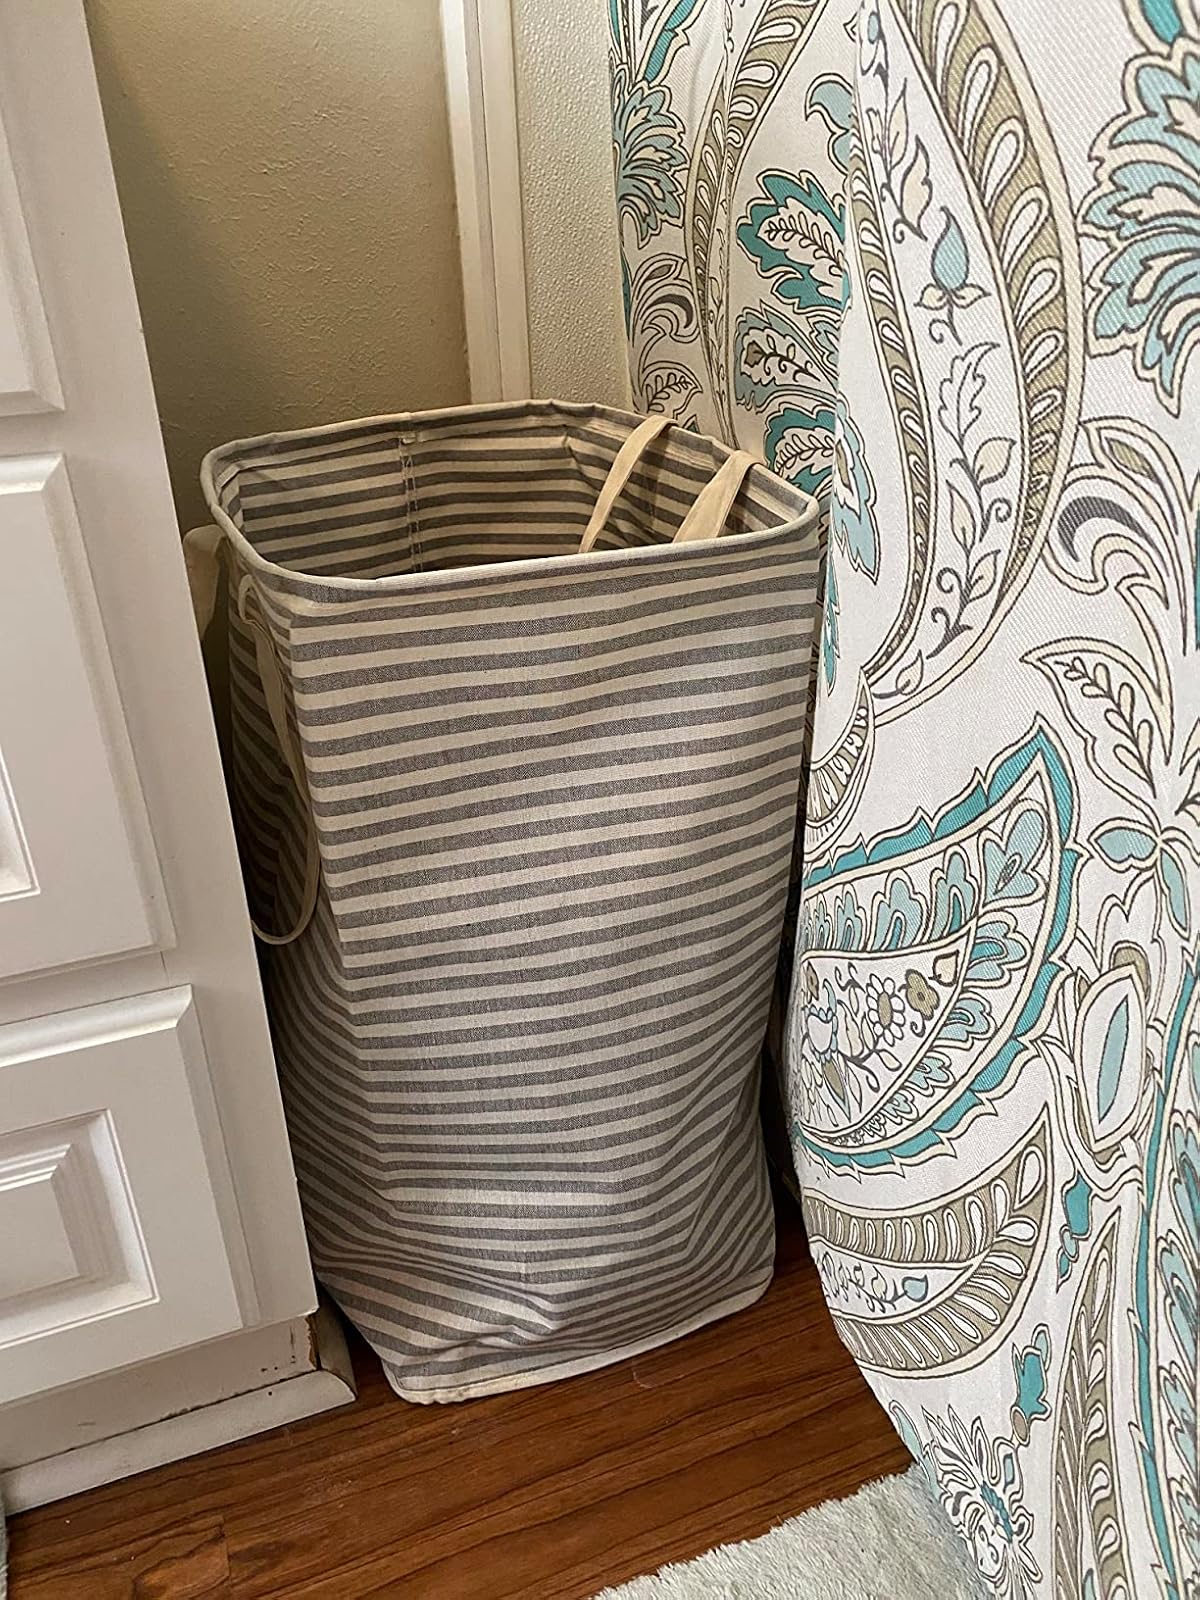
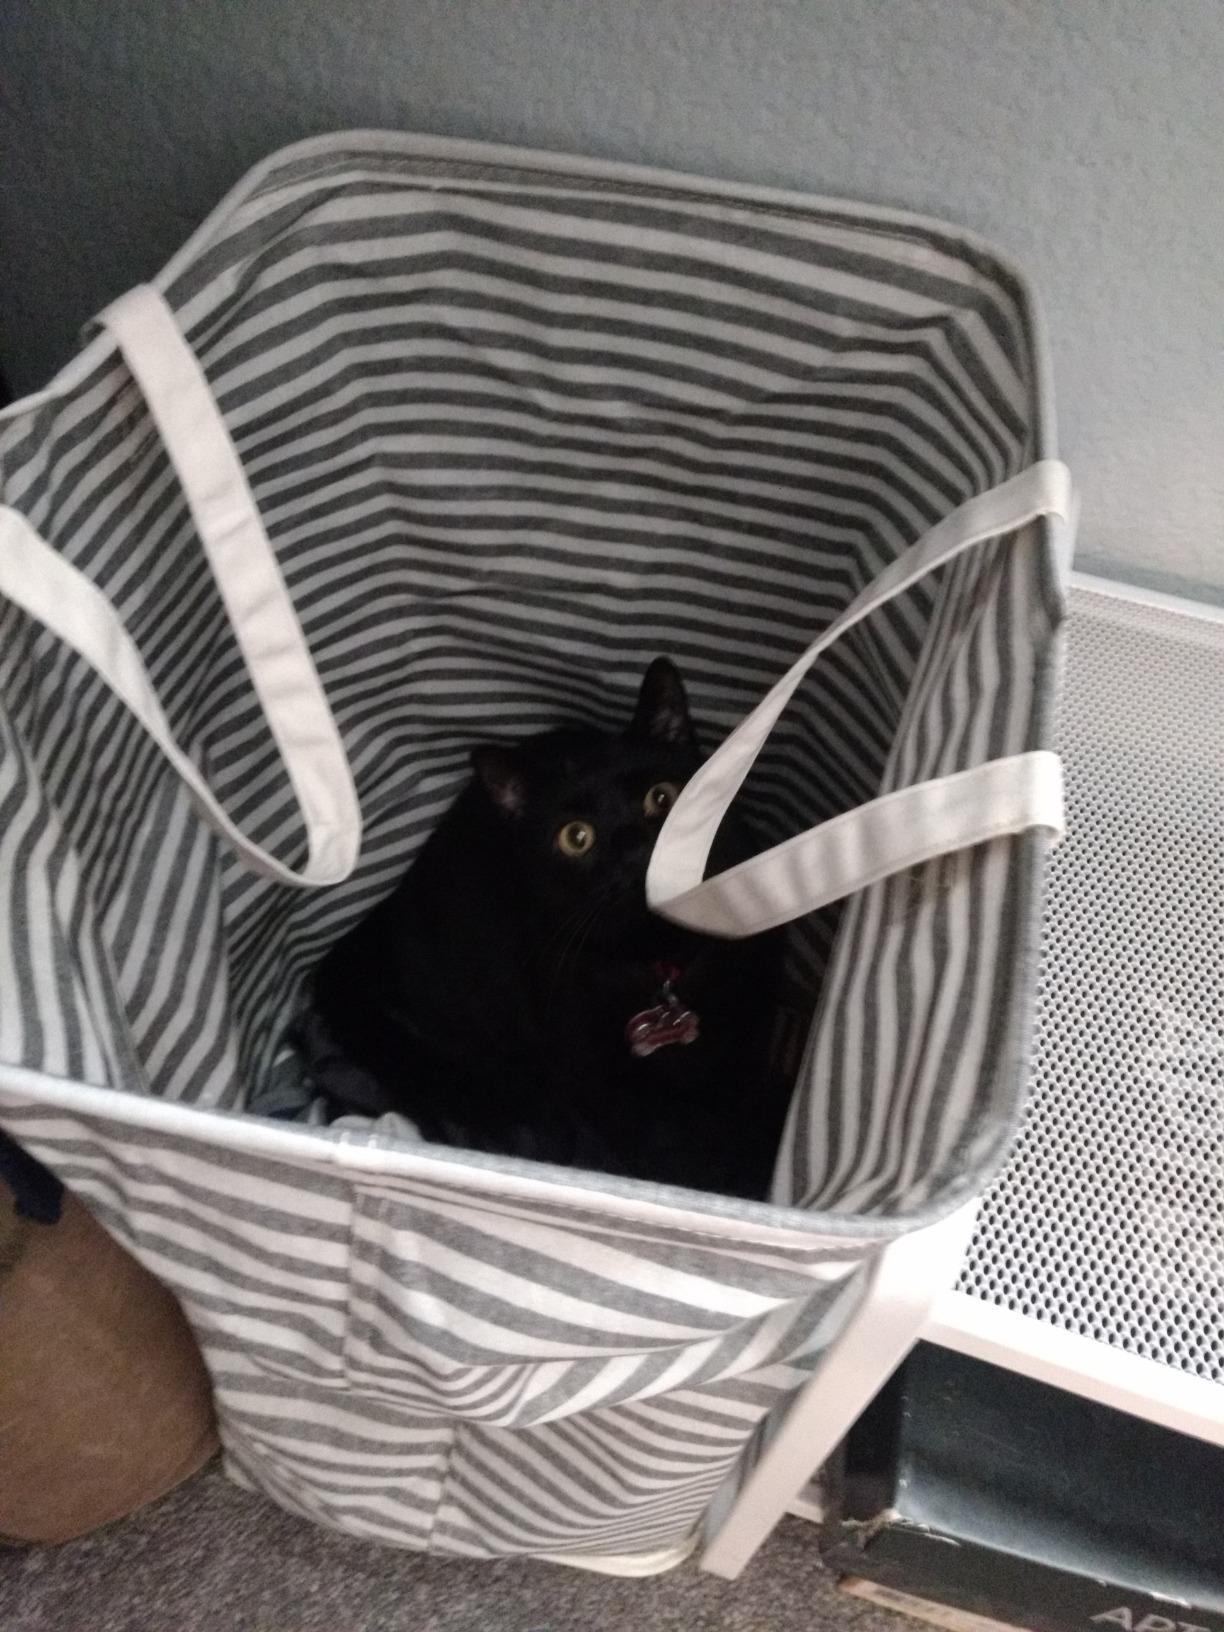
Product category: items_hamper
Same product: yes